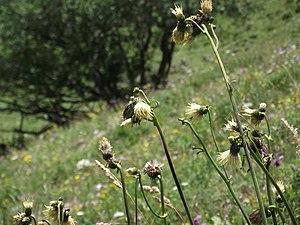
Cirsium erisithales dans les monts du Cantal.
Le Cirse glutineux, Cirse érisithale ou Cirse érisithalès est une plante vivace de la famille des Asteraceae.